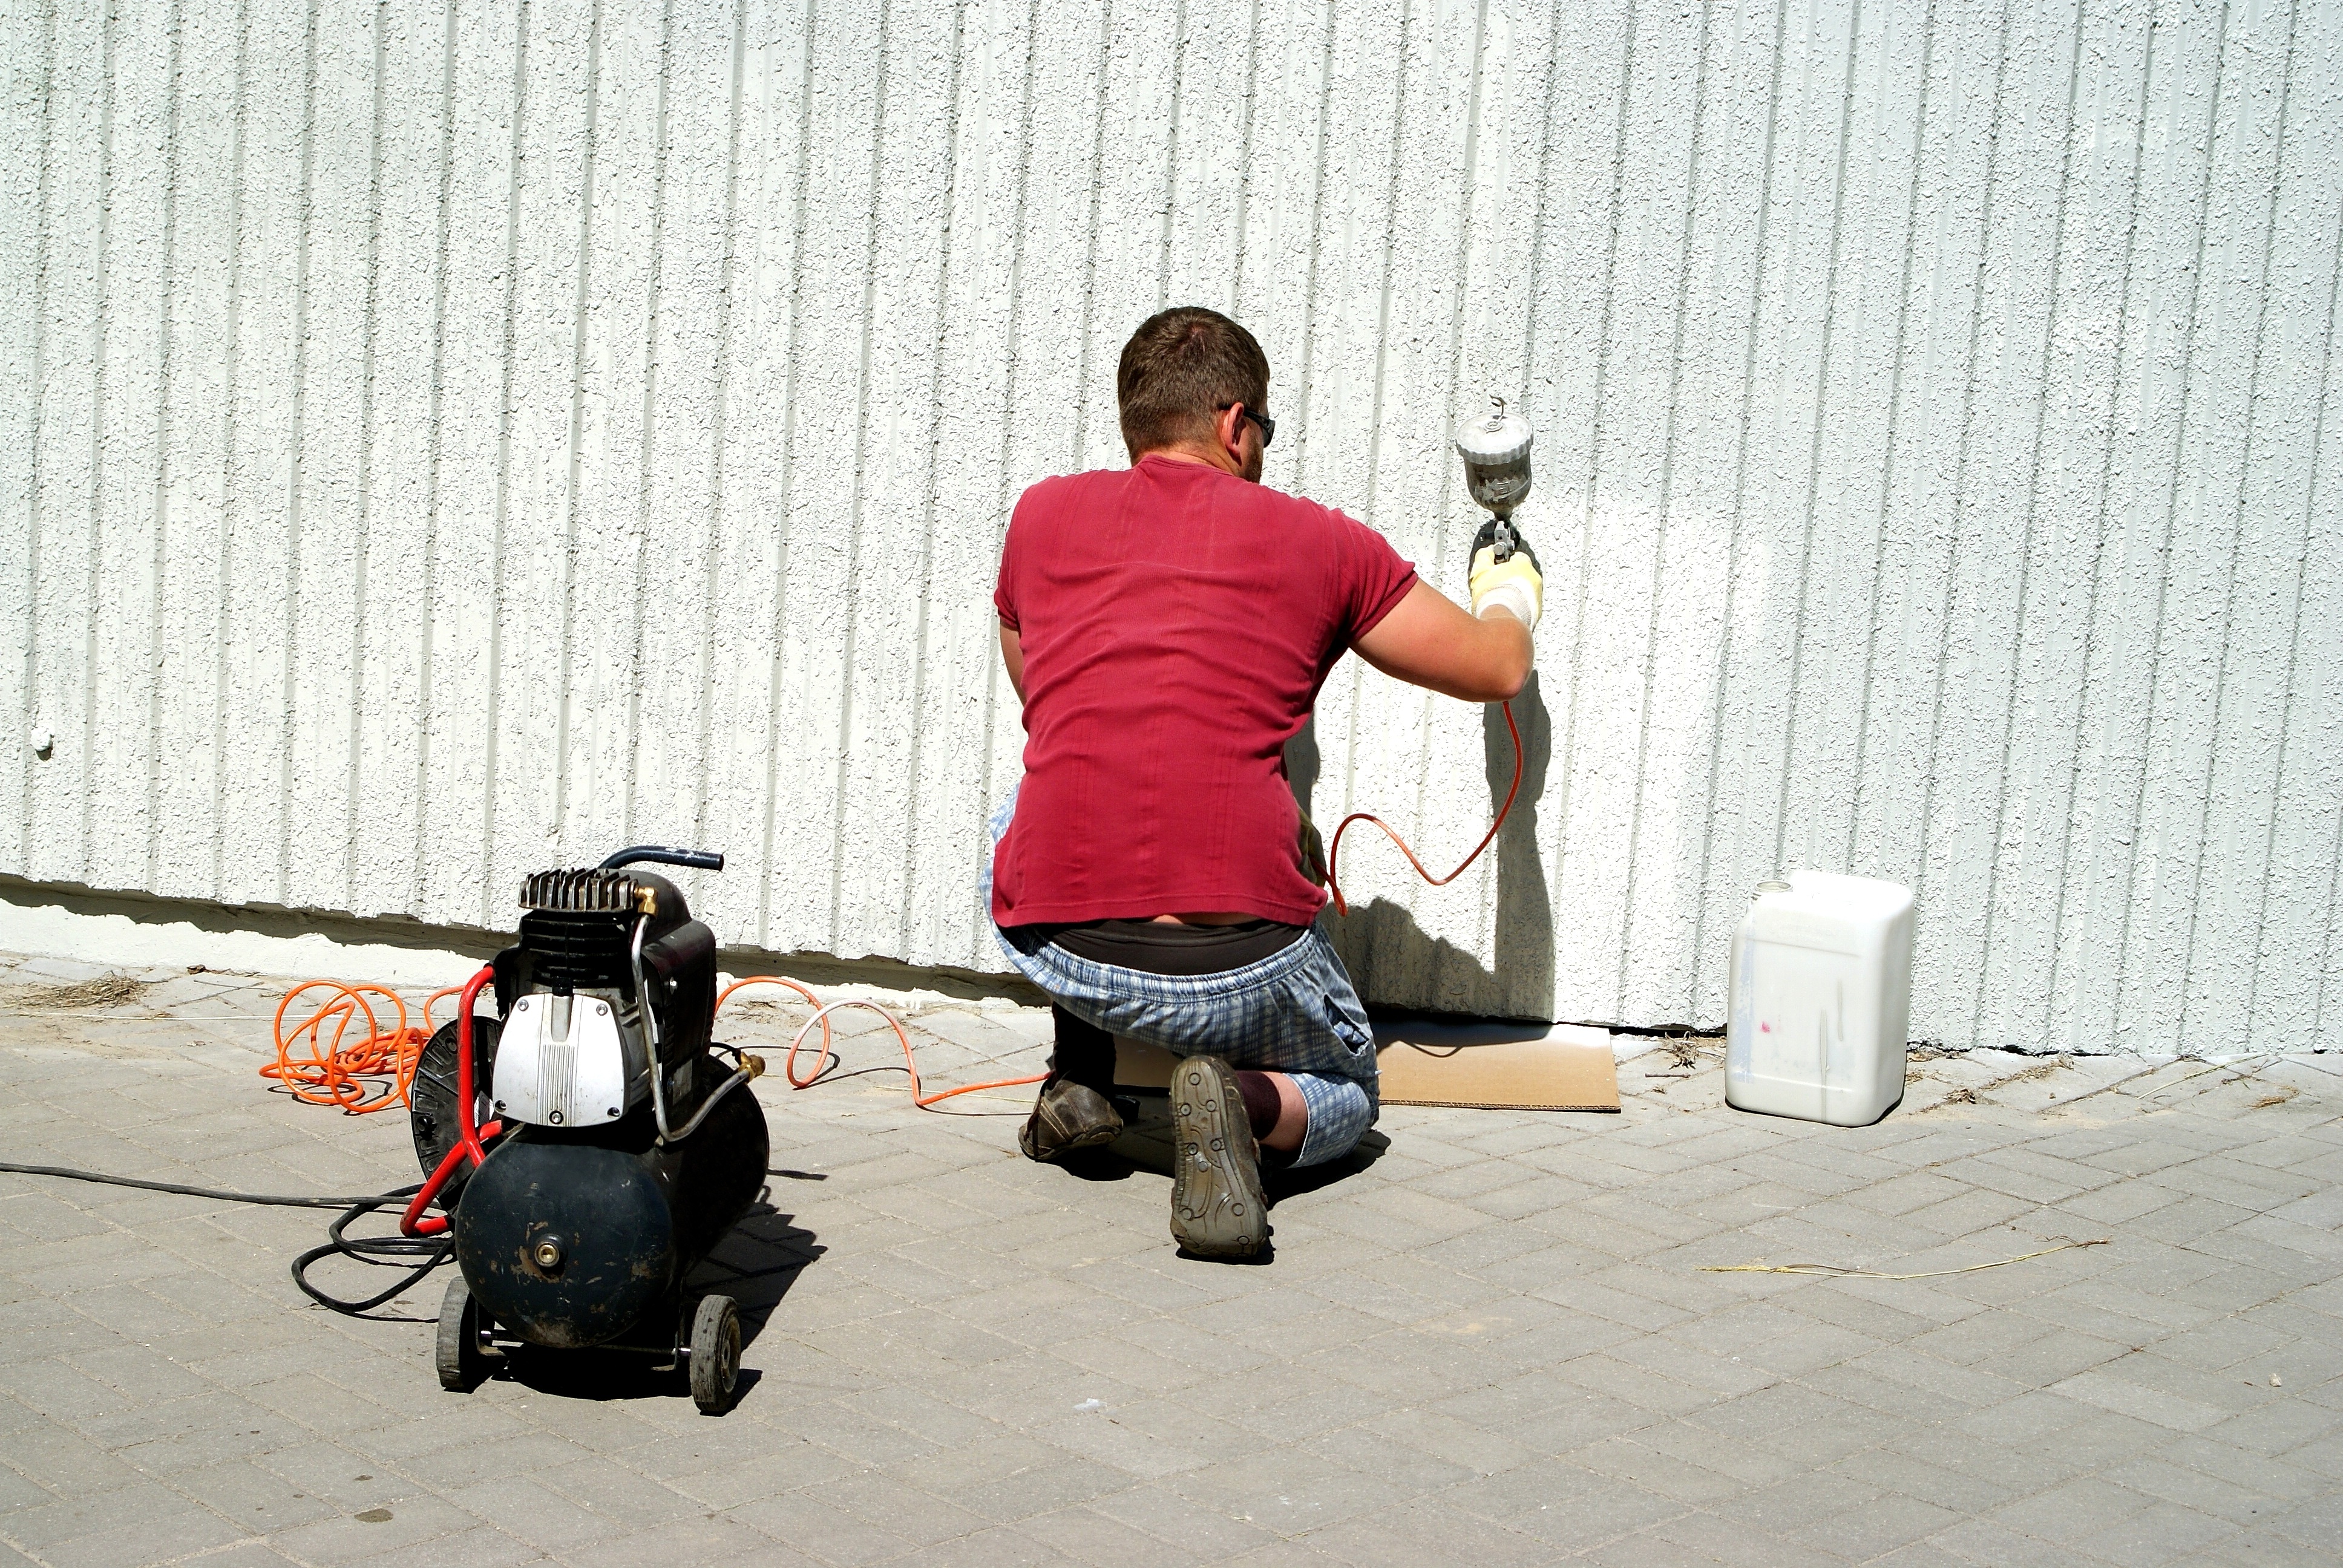
people, wall, sitting, paint, painting, painter, poland, gun, image, renovation, employee, pictorial, spraying, human positions, renewals